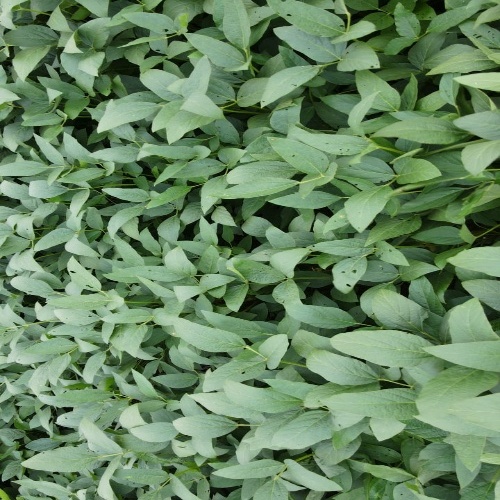
Label: Diabrotica_speciosa